Homer Public Library

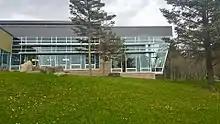
Reading areas at the east end of the library feature floor-to ceiling glass

The building was awarded LEED Silver certification by the U.S. Green Building Council. The library was the third certified LEED building in Alaska, the second to achieve the silver rating, but the first public building in the state to earn this silver certification for "materials, indoor air quality, performance, energy use and overall environmental impact." LEED certification encourages the use or reuse of local materials which meant, among other things, that an old gym floor from the Kenai High School was used for countertops.